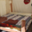
Label: bed